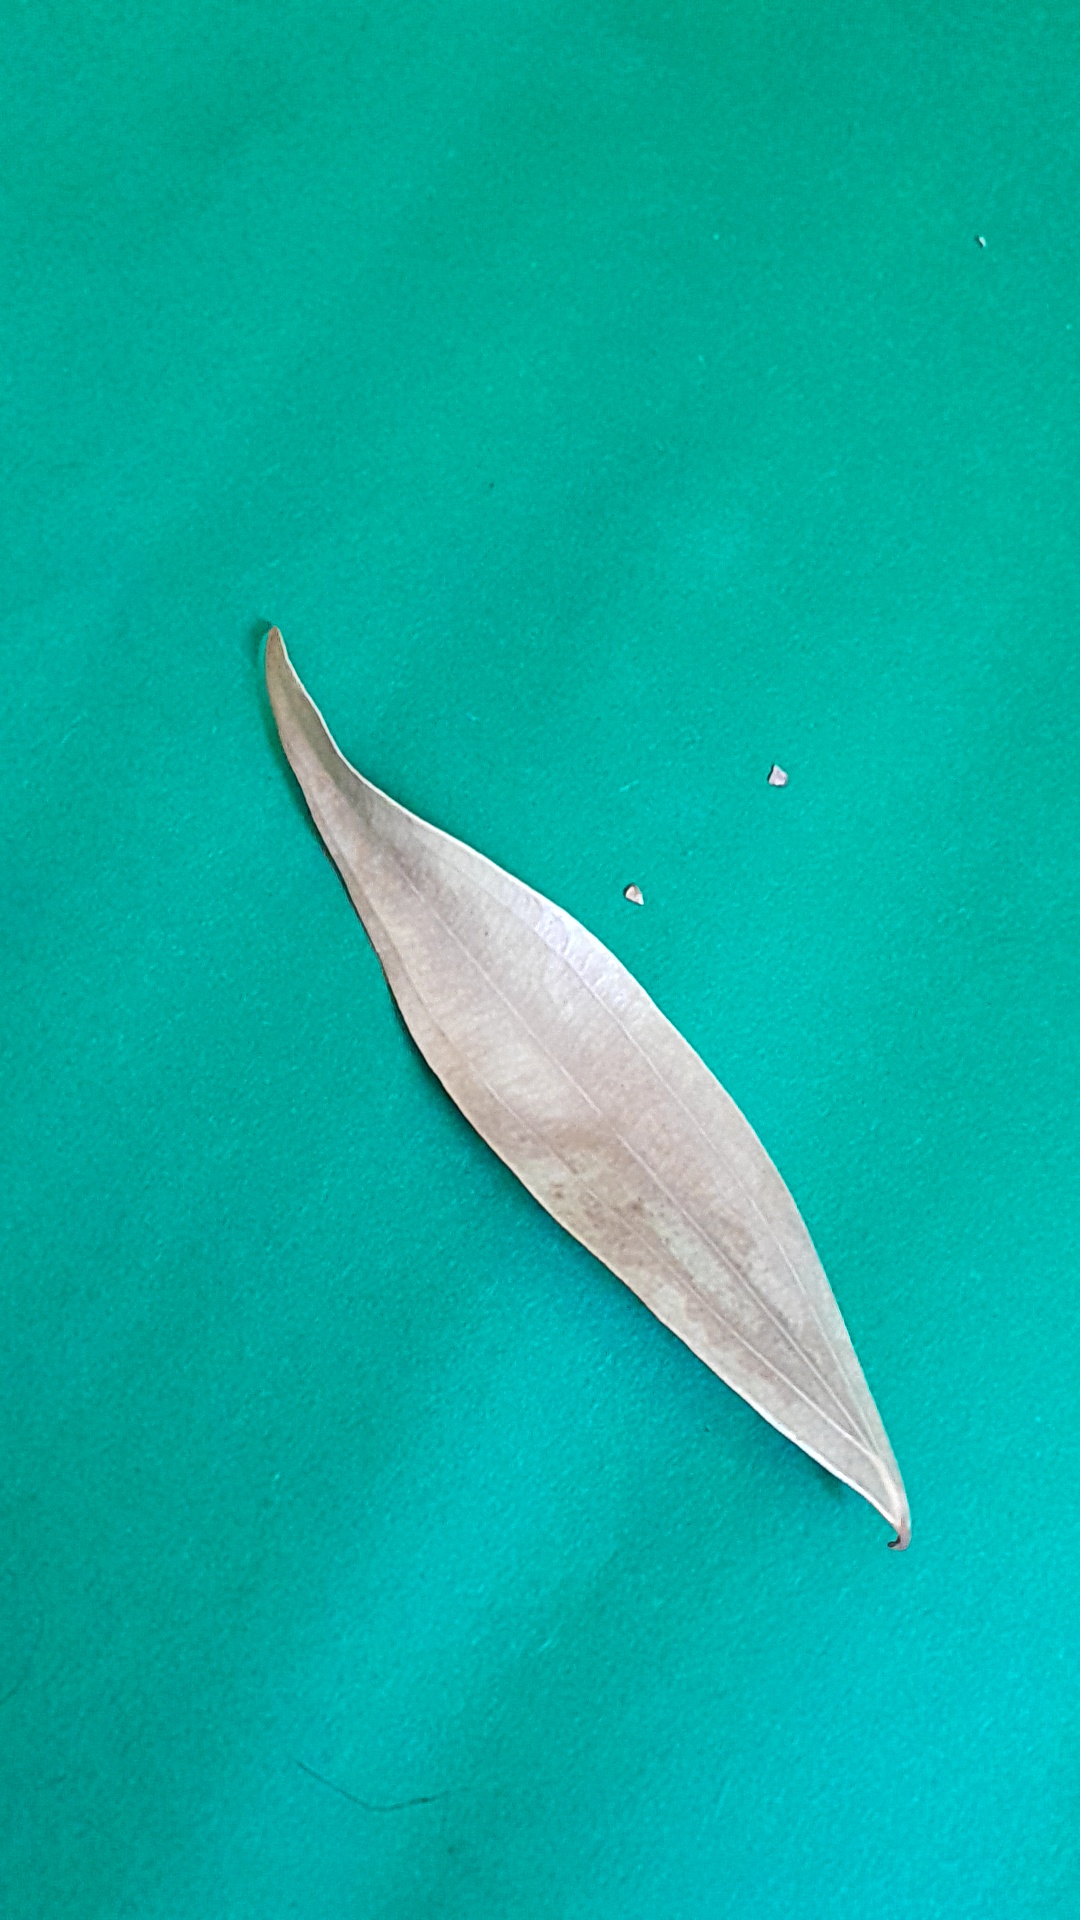
Label: Dry Leaf